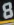
Number: 8